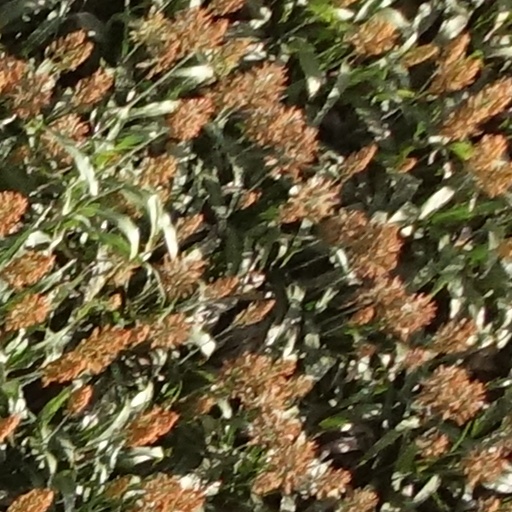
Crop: sorghum